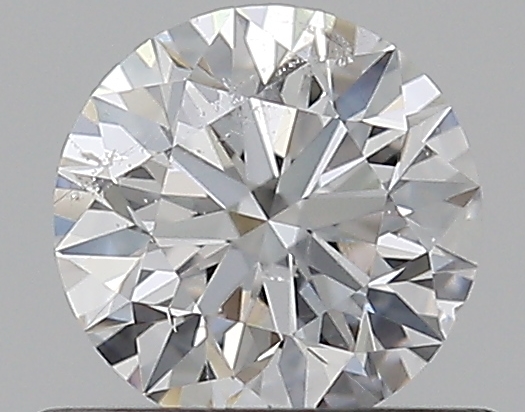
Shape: round
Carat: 0.5
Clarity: SI2
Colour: D
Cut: EX
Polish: EX
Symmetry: EX
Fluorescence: N
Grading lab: GIA
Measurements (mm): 5.08 x 5.11 x 3.18